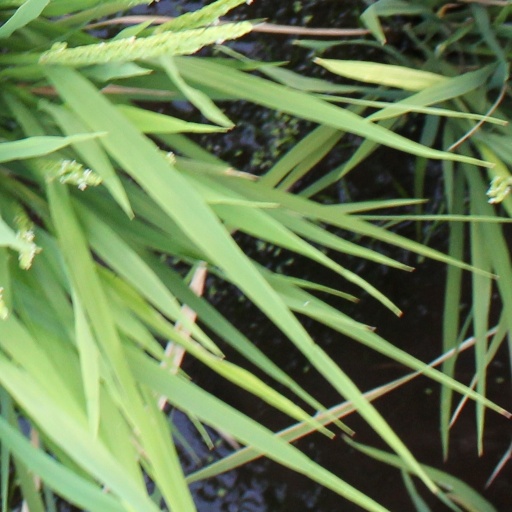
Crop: rice